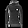
Label: Pullover